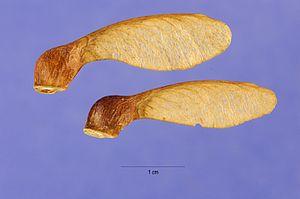
L'Acer nigrum est une espèce d'érables considérée par certains botanistes comme une sous-espèce de l'Acer saccharum, sous le nom d’Acer saccharum subsp. nigrum.